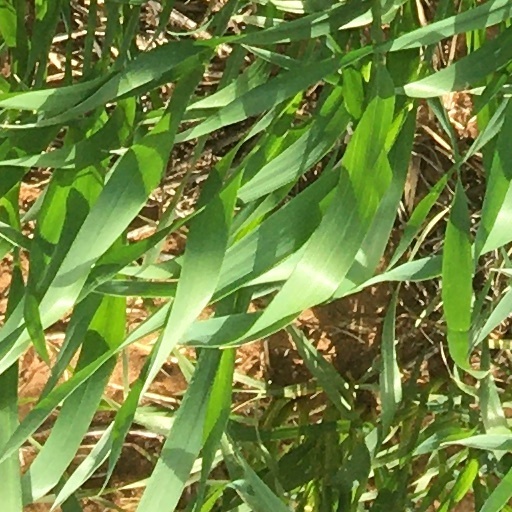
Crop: wheat